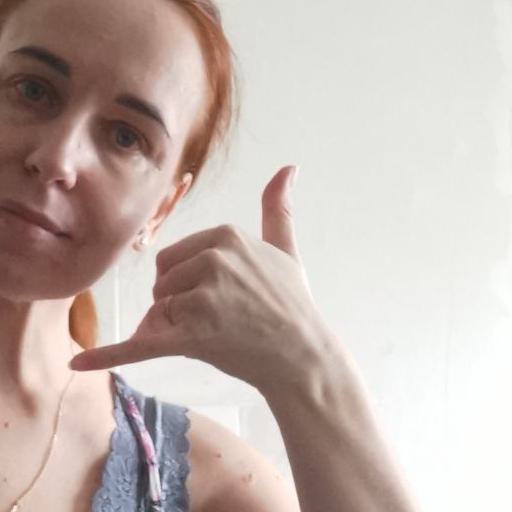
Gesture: call